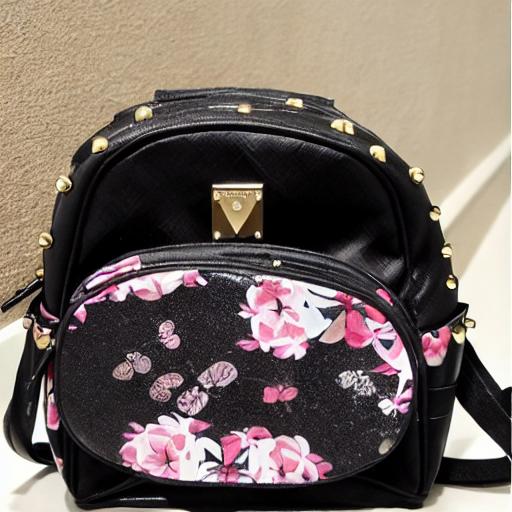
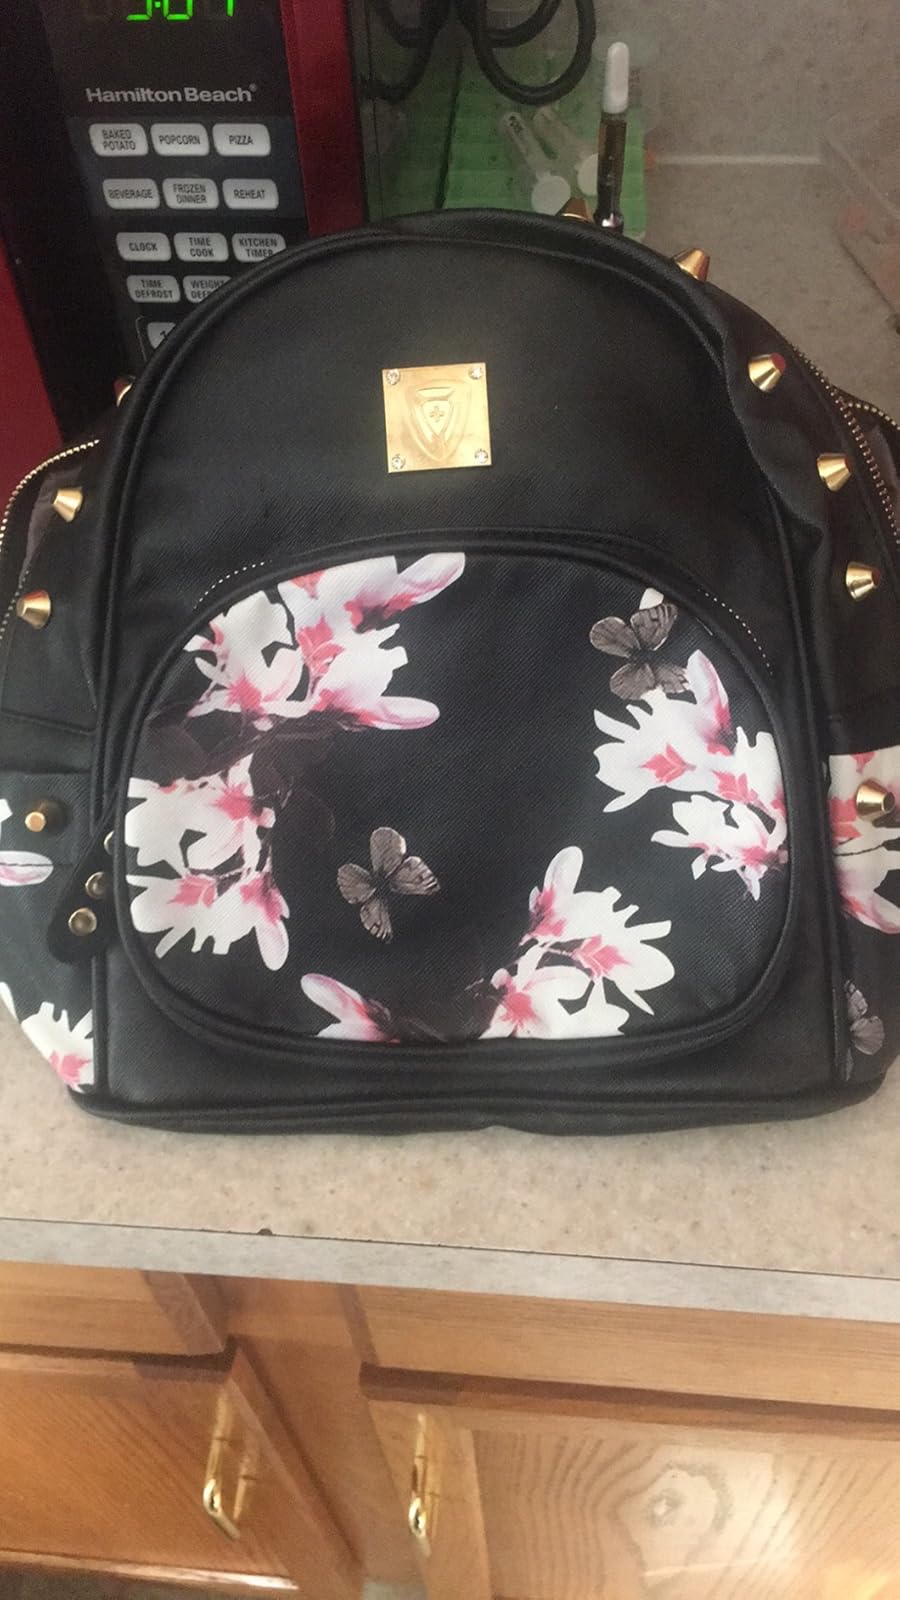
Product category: accessories_handbag
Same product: no